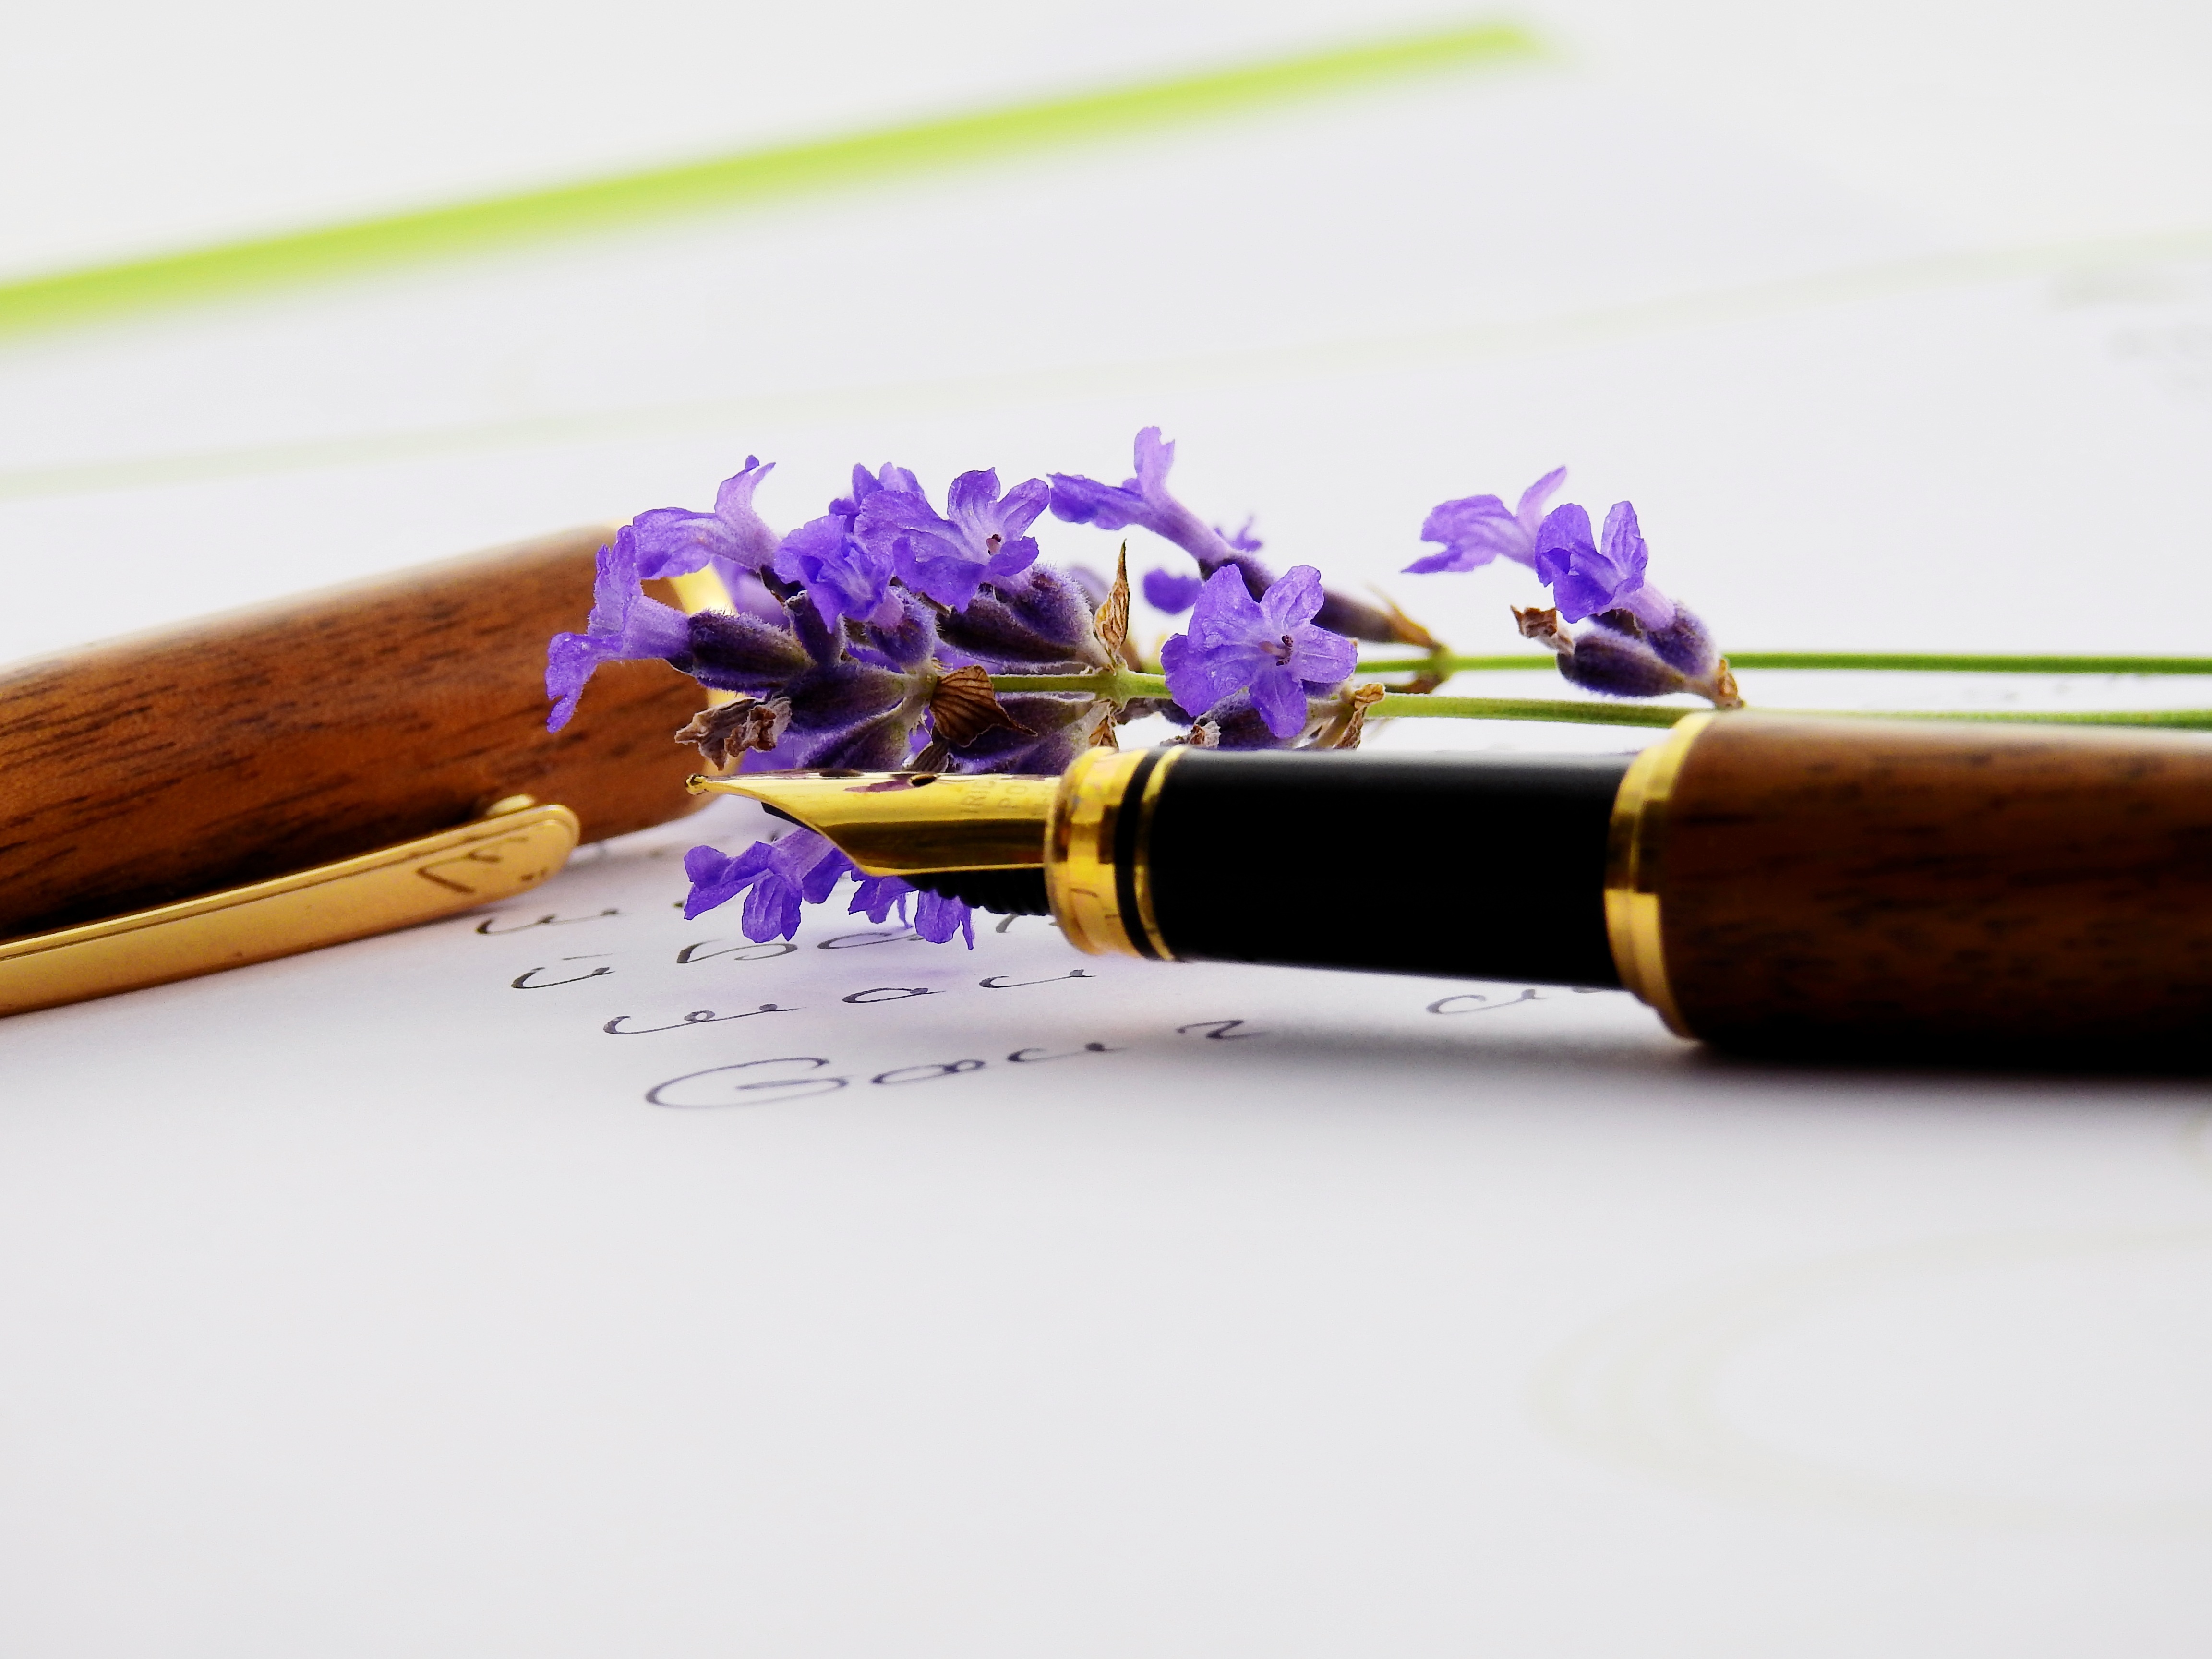
desk, writing, blossom, pencil, plant, leaf, flower, bloom, pen, office, communication, paper, lavender, fountain pen, letters, contact, leave, flavor, filler, writing tool, communicate, correspondence